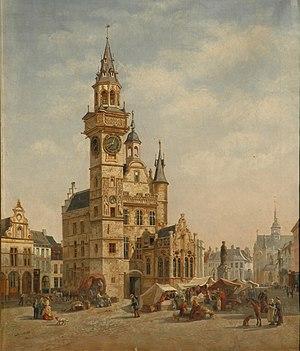
Ce batiment est l’ancien hôtel de ville d’Alost datant de 1225 mais reconstruit durant le 13e siècle. Il lui fut adjoint un beffroi en 1460. Tableau de Gustave Walckiers datant des années 1880.
Le beffroi et la maison échevinale d'Alost, parfois appelés ancien hôtel de ville d'Alost, sont situés sur la Grand-Place de la ville belge d'Alost dans la province de Flandre-Orientale.